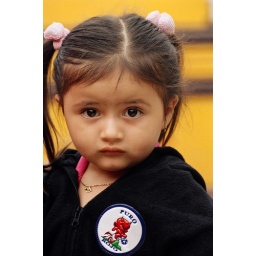
girl in pig tails